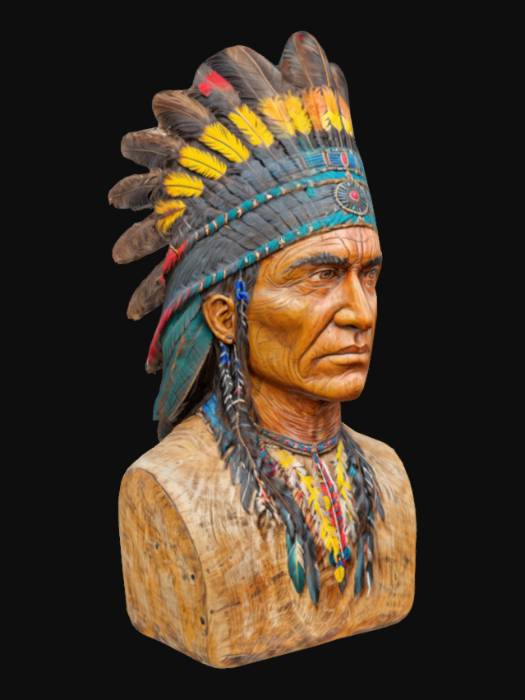
미적 점수 (1~10점): 8